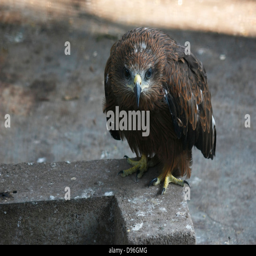
organism - a bird of prey